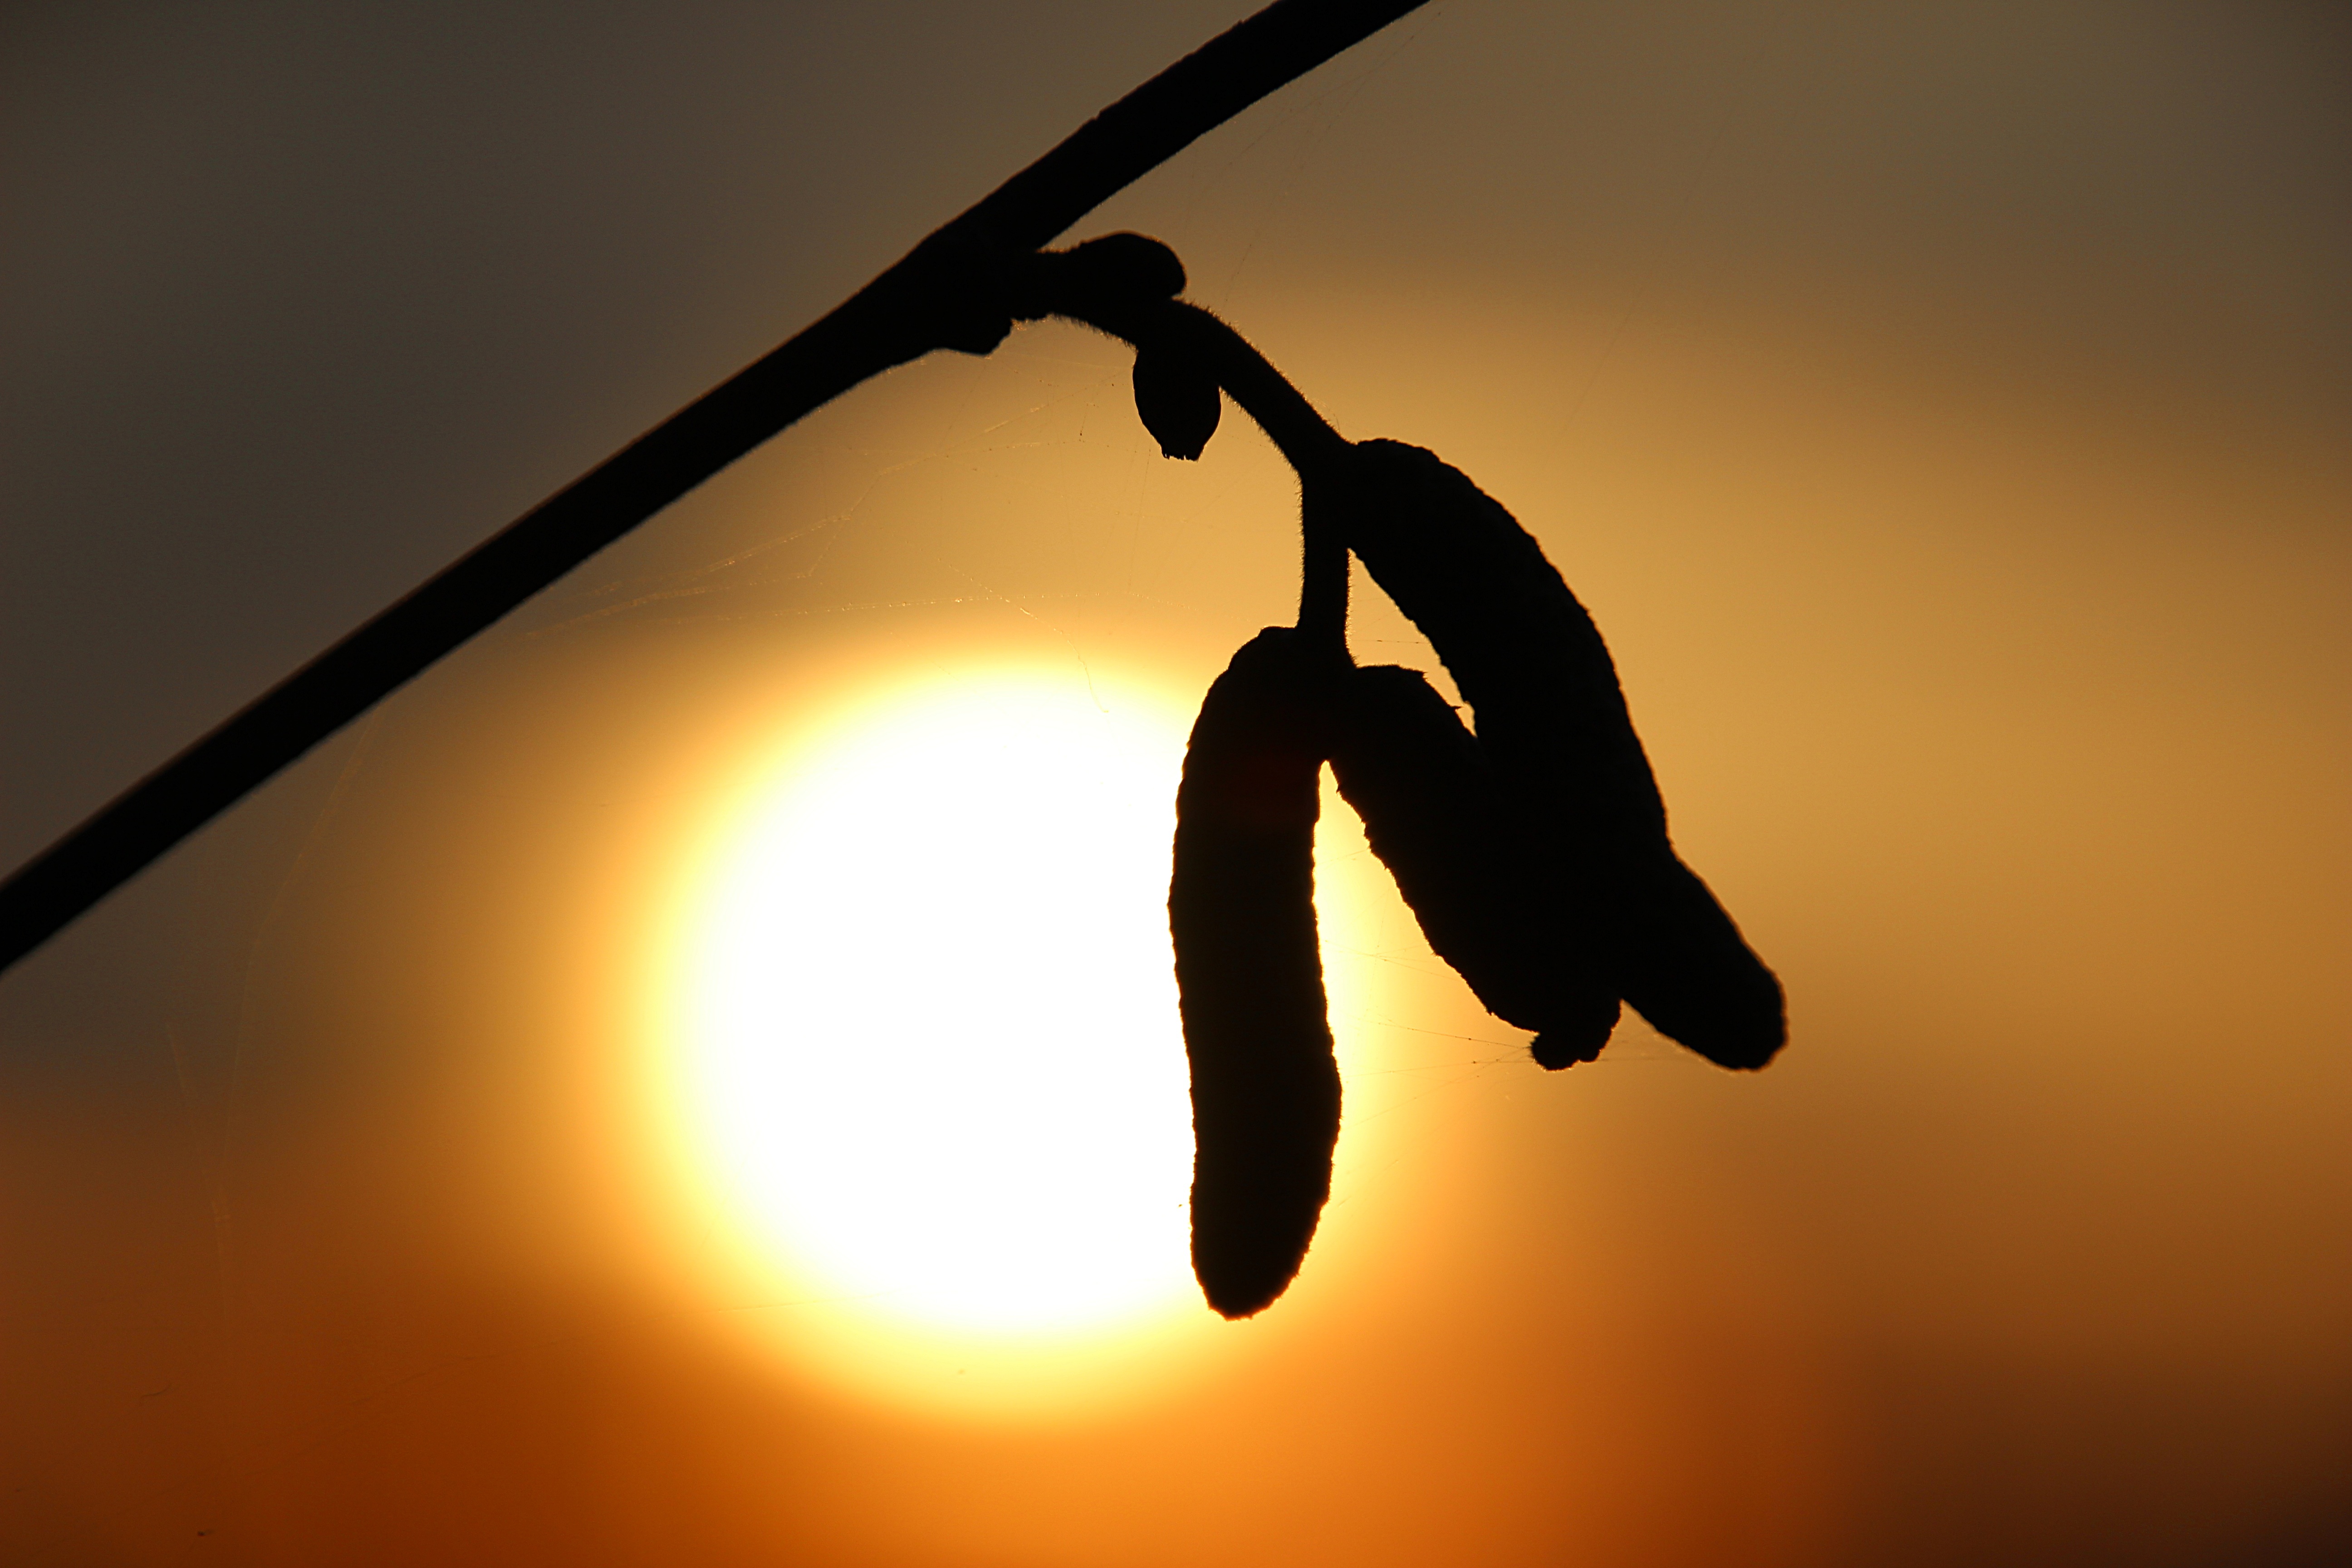
nature, branch, silhouette, light, sky, sun, sunrise, sunset, sunlight, flower, against light